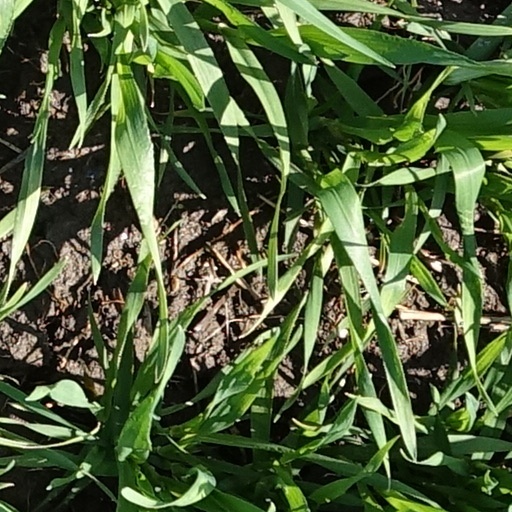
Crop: wheat